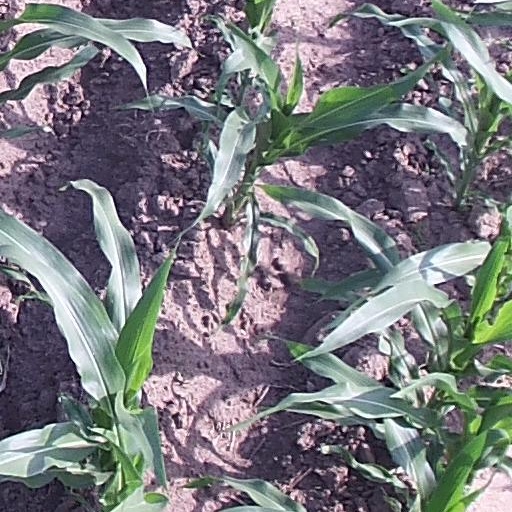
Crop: maize; corn